Pydnae

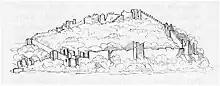
Charles Fellows's illustration of Pydnae (1841)

The site's existence was first mentioned in the modern period by the Irish hydrographer Francis Beaufort in 1811. On the basis of information provided by Beaufort, the ruins were discovered by the British explorer Charles Fellows, who was to lead archaeological expeditions to Lycia in 1838, 1839, 1841, and 1844. Fellows reported his discovery and provided an account of the ruins in his "An Account of Discoveries in Lycia, Being a Journal kept during a Second Excursion in Asia Minor" (1841), describing the hillside as "fortified with a beautifully built Cyclopean wall, with towers and loopholes, and showing a fine specimen of an ancient Greek fortification". Within the walls, Fellows found an inscription, and translated it as "To Poseidon; the vow of Mausolus, the Alabarches". He produced a sketch of the site.